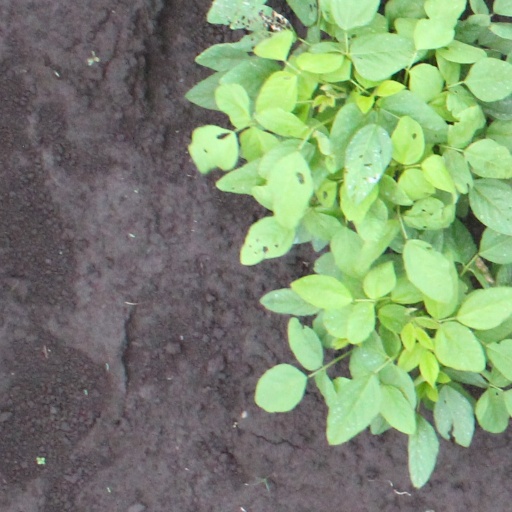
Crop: soybean